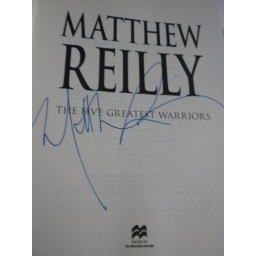
I had to buy one of Matthew Reilly's books in order to get him to sign mine. It's on ebay now.